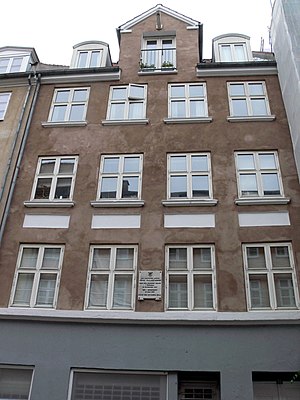
Jónas Hallgrímsson / Liv og gerning
St. Pedersgade 22 i København. Her døde Jónas Hallgrímsson (foto fra 2007)
Jónas Hallgrímsson var en islandsk digter og naturforsker.